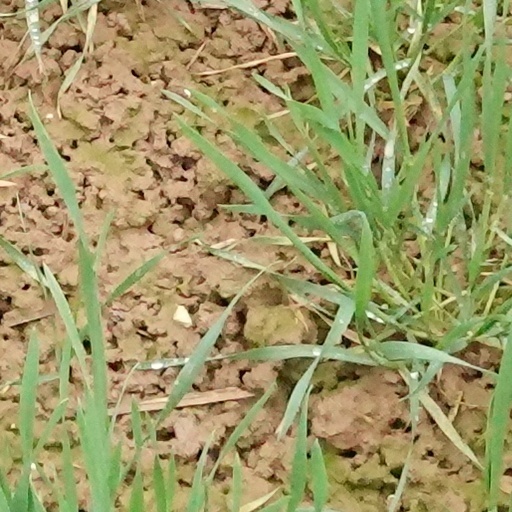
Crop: wheat